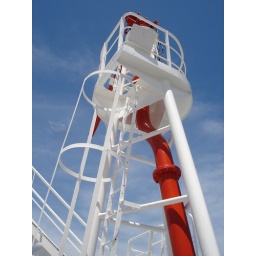
Just spent the last month surveying the ocean floor in Indonesia; hope you enjoy these shots.